Toronto–York Spadina subway extension

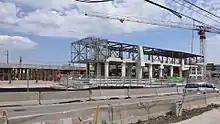
Finch West station under construction in 2016

The estimated cost was $2.09billion in 2006, which have been escalated to $2.63billion considering costs at the year of occurrence. The Province of Ontario deposited $870million into the Move Ontario Trust. The federal government committed $697million. The City of Toronto and the Regional Municipality of York committed to fund one-third of total project costs, with Toronto contributing $526million and York Region contributing $352million.